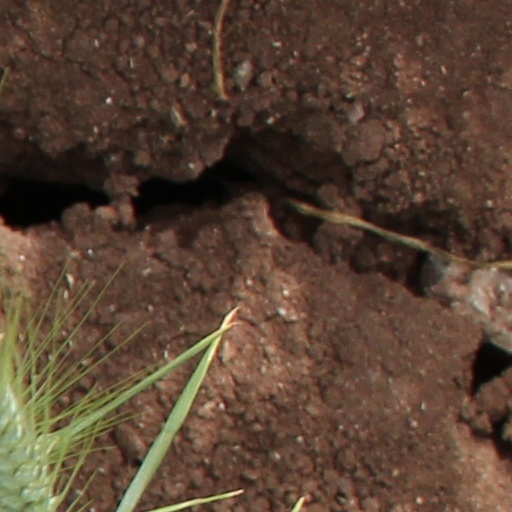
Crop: wheat